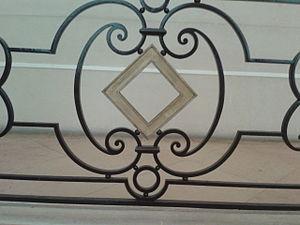
Balustrade en fer forgé de l'escalier de l'hôtel de Rohan, rue Vieille-du-Temple à Paris. Le motif principal, en forme de losange, rappelle les macles qui figurent dans les armoiries de la famille de Rohan
Par analogie avec certains motifs des broignes ou des cottes à arme du chevalier, la macle est une pièce héraldique en forme de losange évidé.
L’hôtel de Rohan, construit par l'architecte Pierre-Alexis Delamair, à partir de 1705 pour la famille de Rohan, abrite aujourd'hui, avec l'hôtel de Soubise attenant, une partie des Archives nationales. Ce monument situé à l'angle de la rue Vieille du Temple et de la rue des Quatre Fils, fait l’objet d’un classement au titre des monuments historiques depuis le 27 novembre 1924.